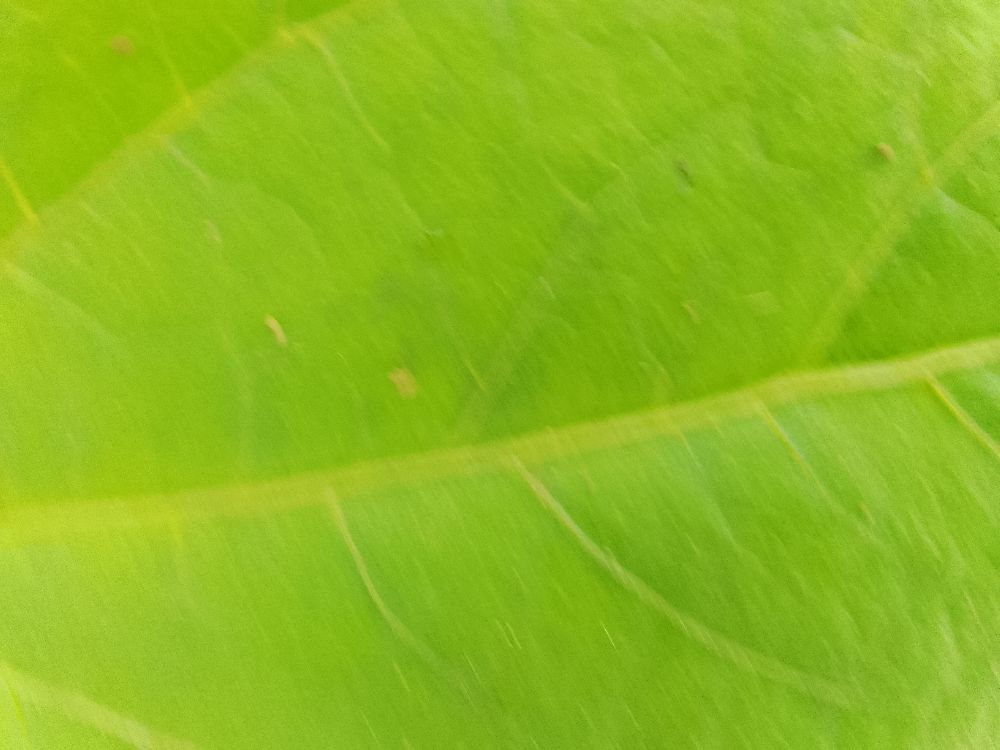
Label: healthy